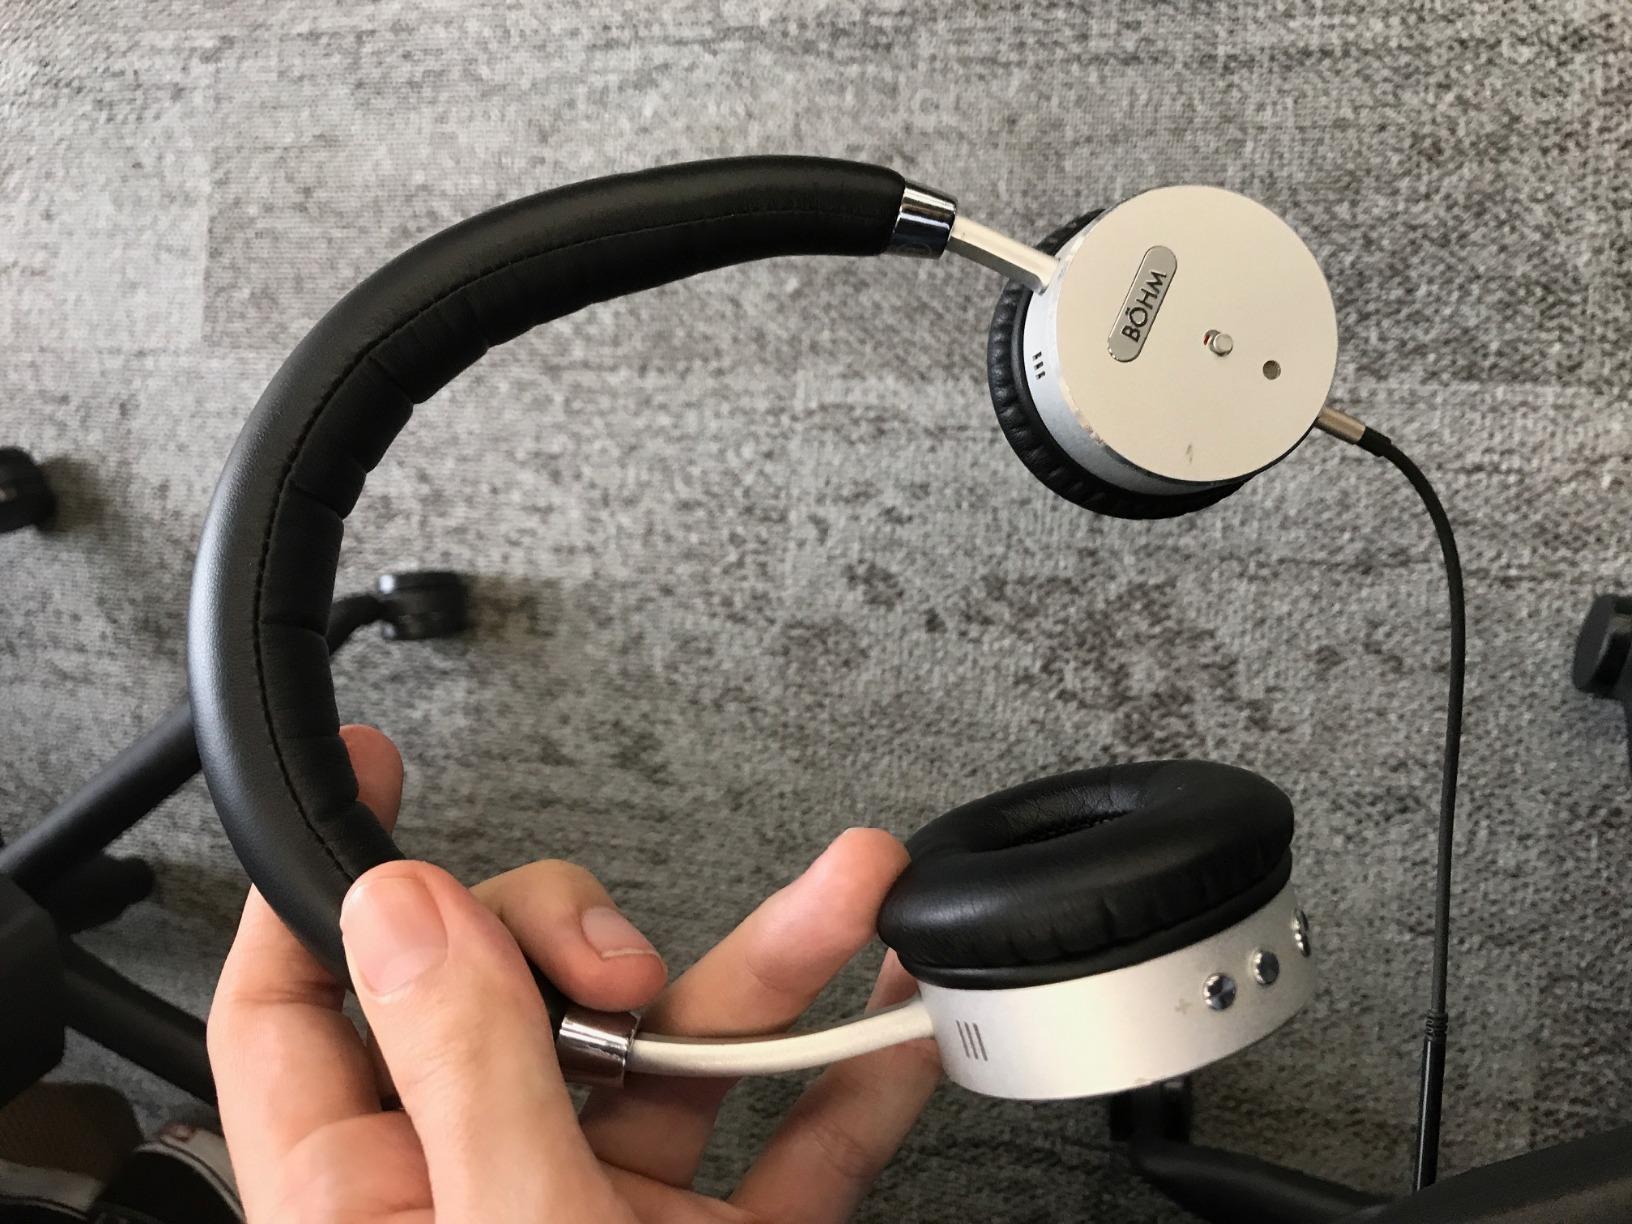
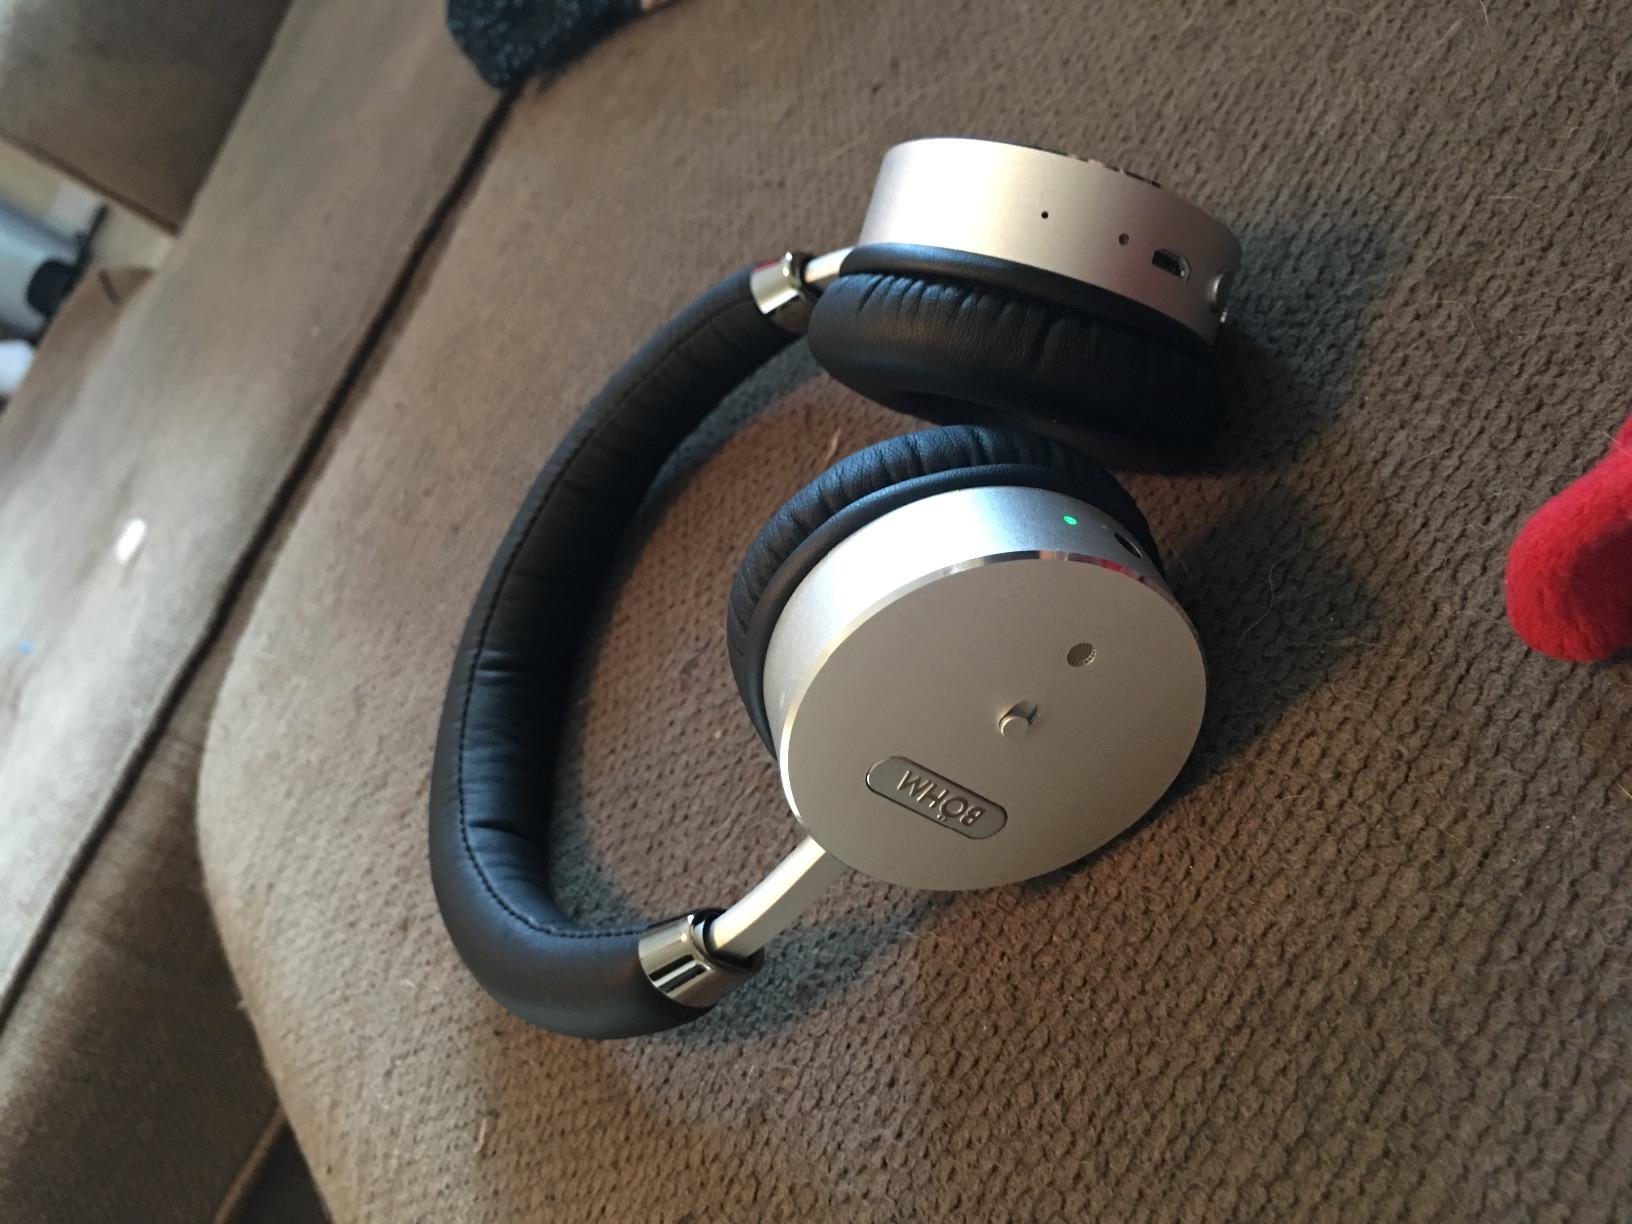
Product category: headphones
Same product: yes